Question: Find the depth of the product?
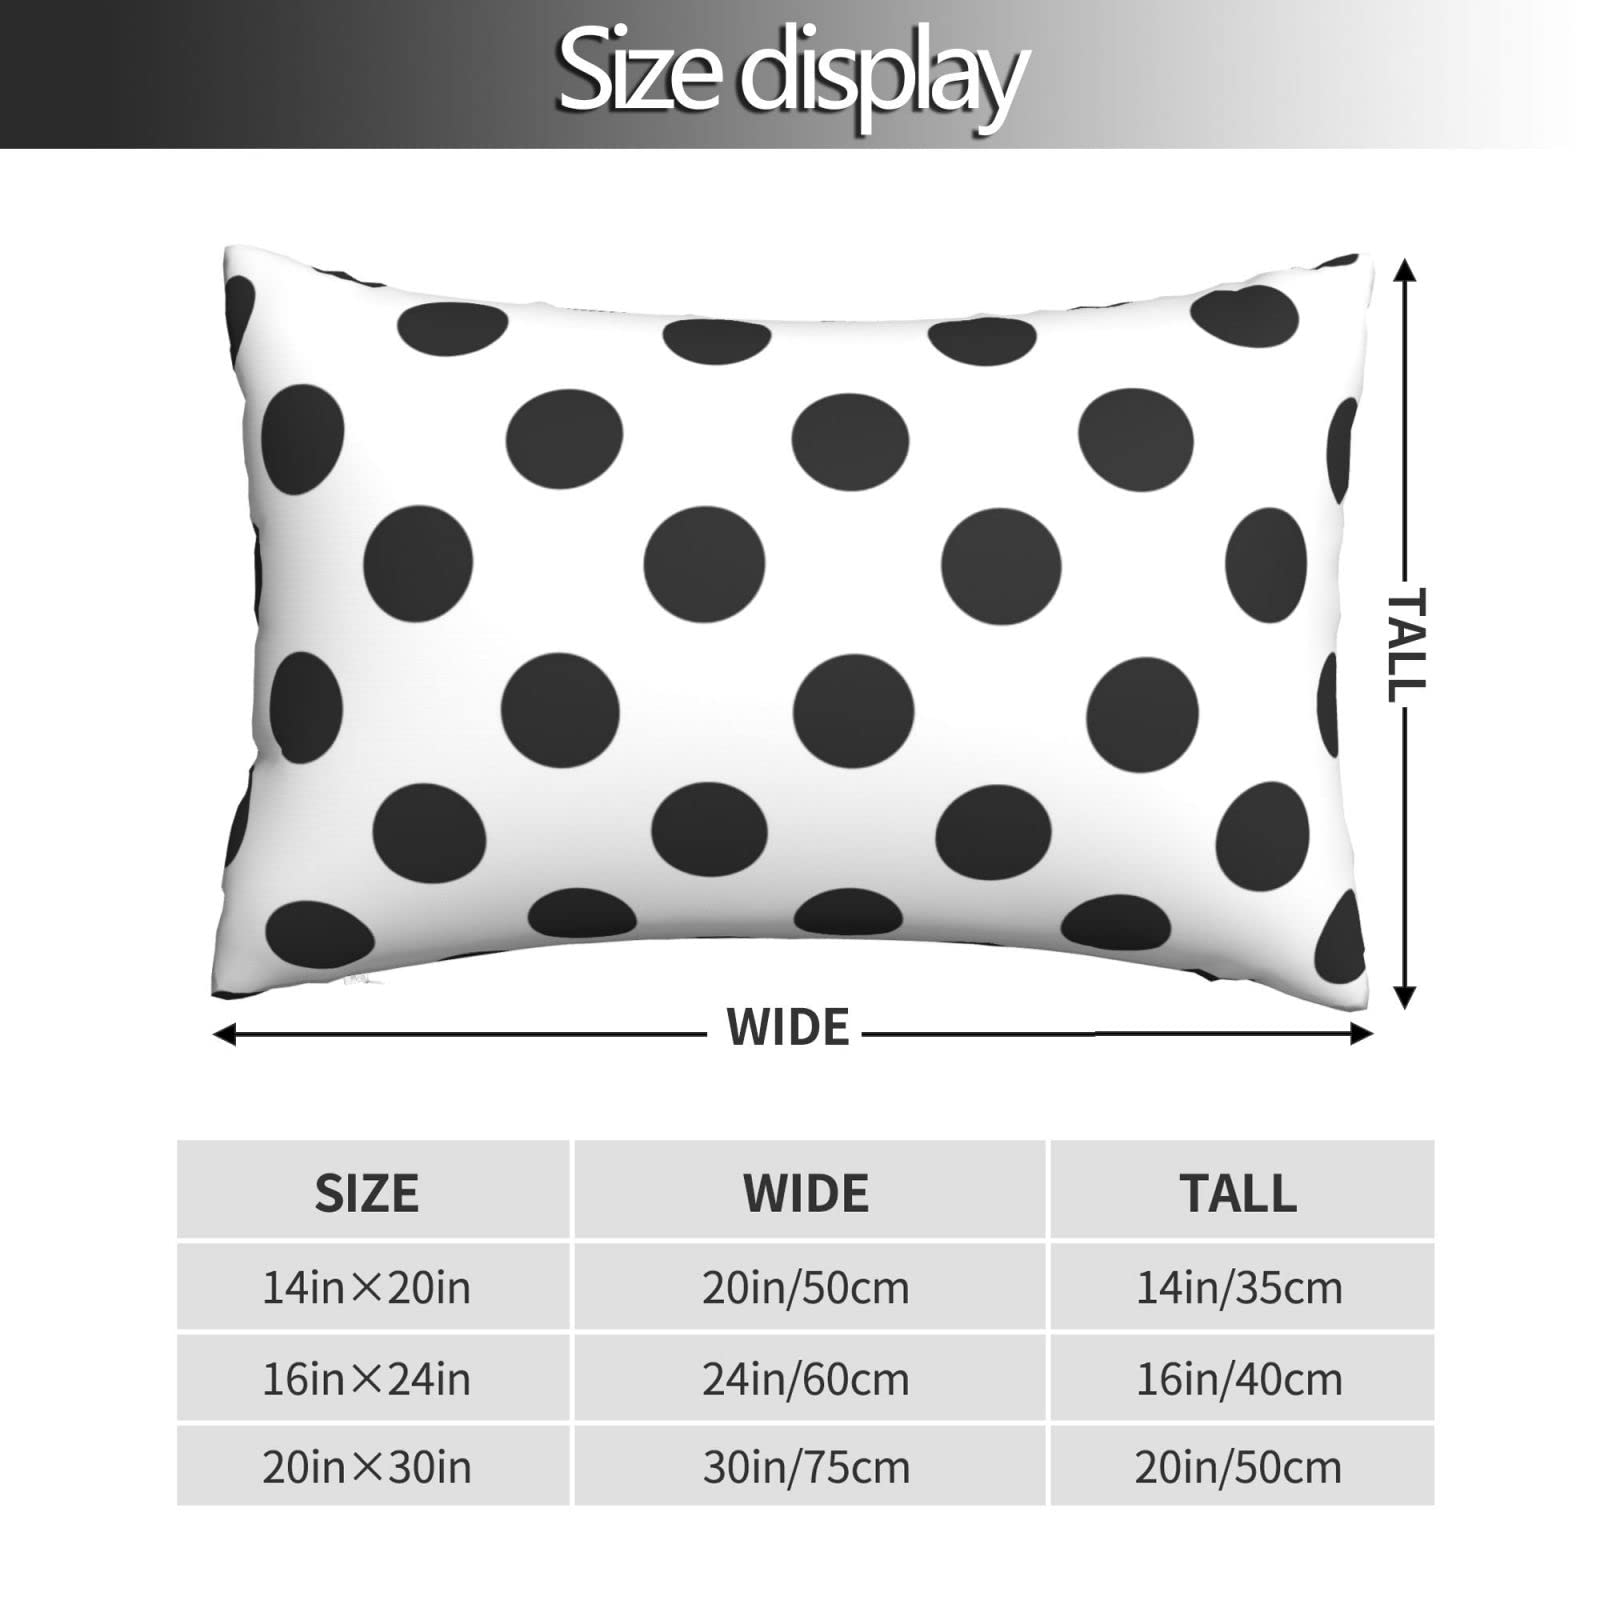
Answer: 20.0 inch